2010–11 Cleveland Cavaliers season

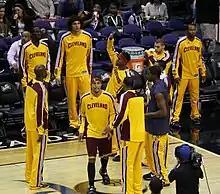
The Cavaliers being introduced at the Verizon Center on November 6, 2010.

The Cleveland Cavaliers had no picks in the 2010 NBA draft, along with Denver Nuggets and Charlotte Bobcats.